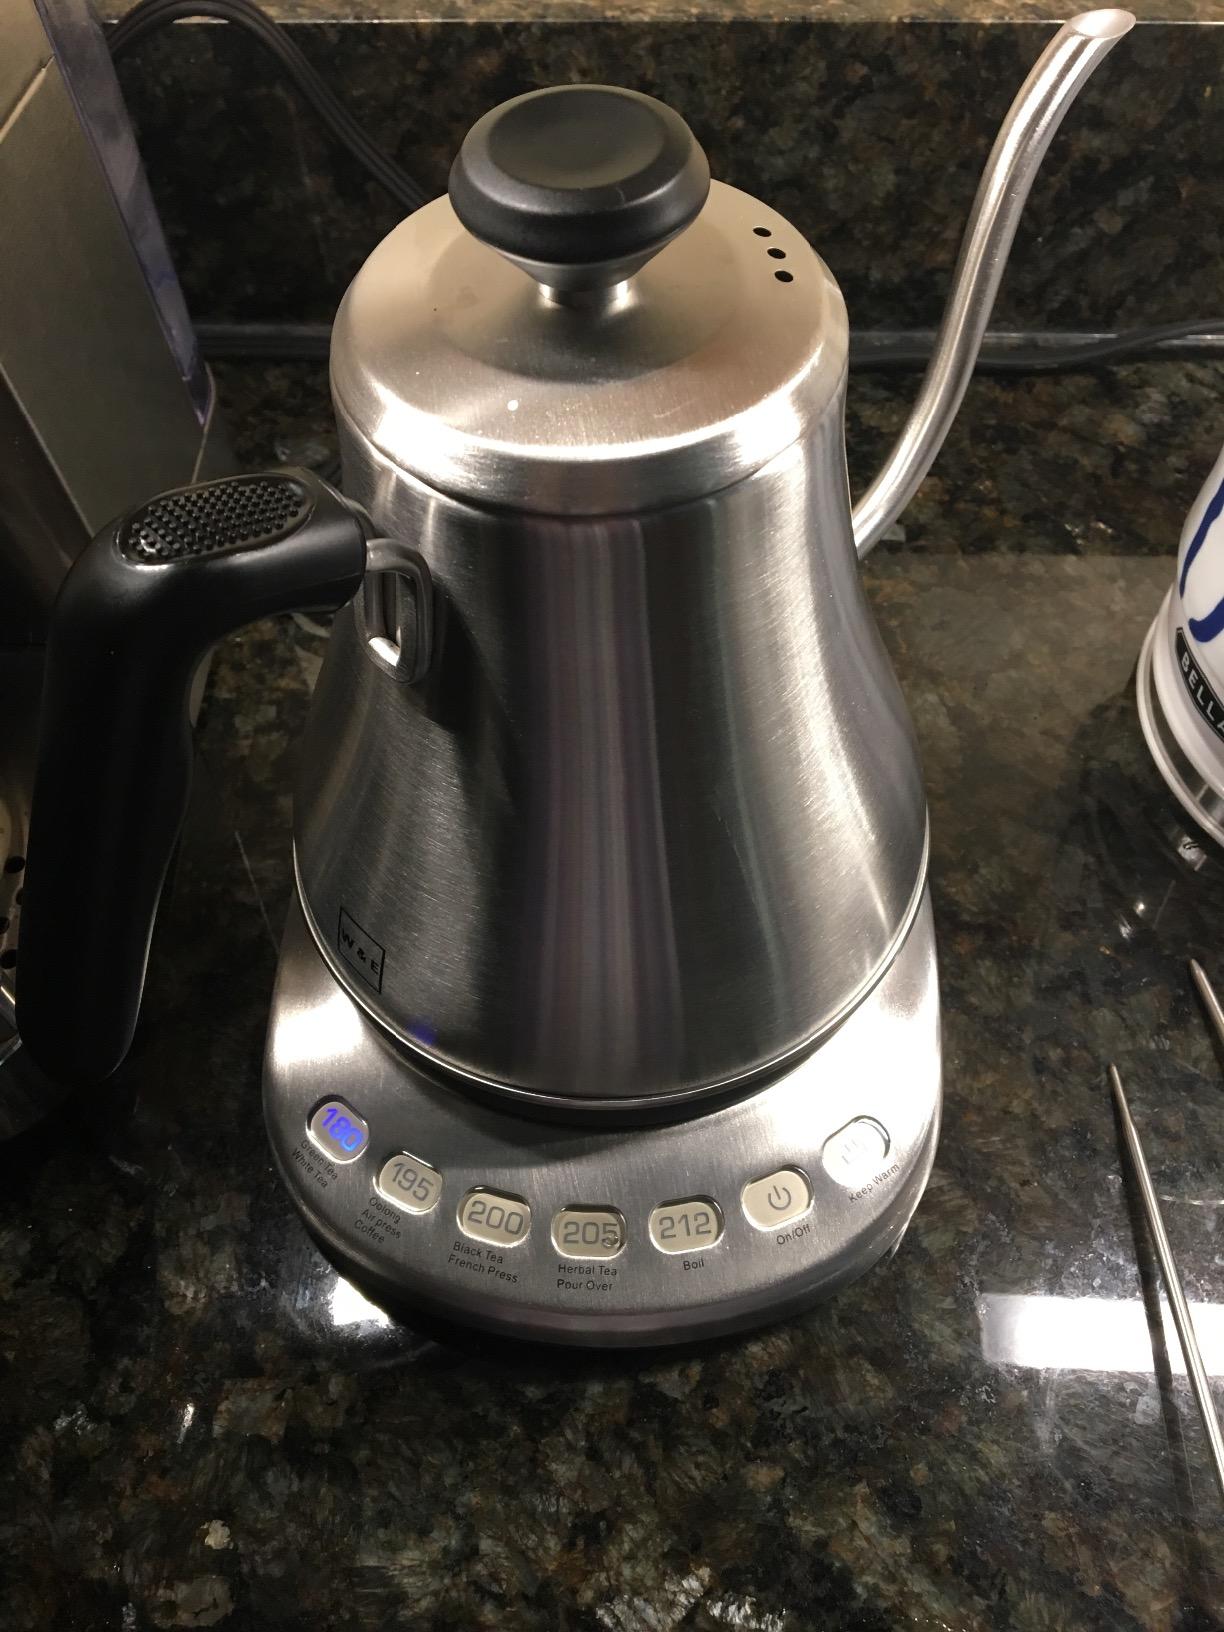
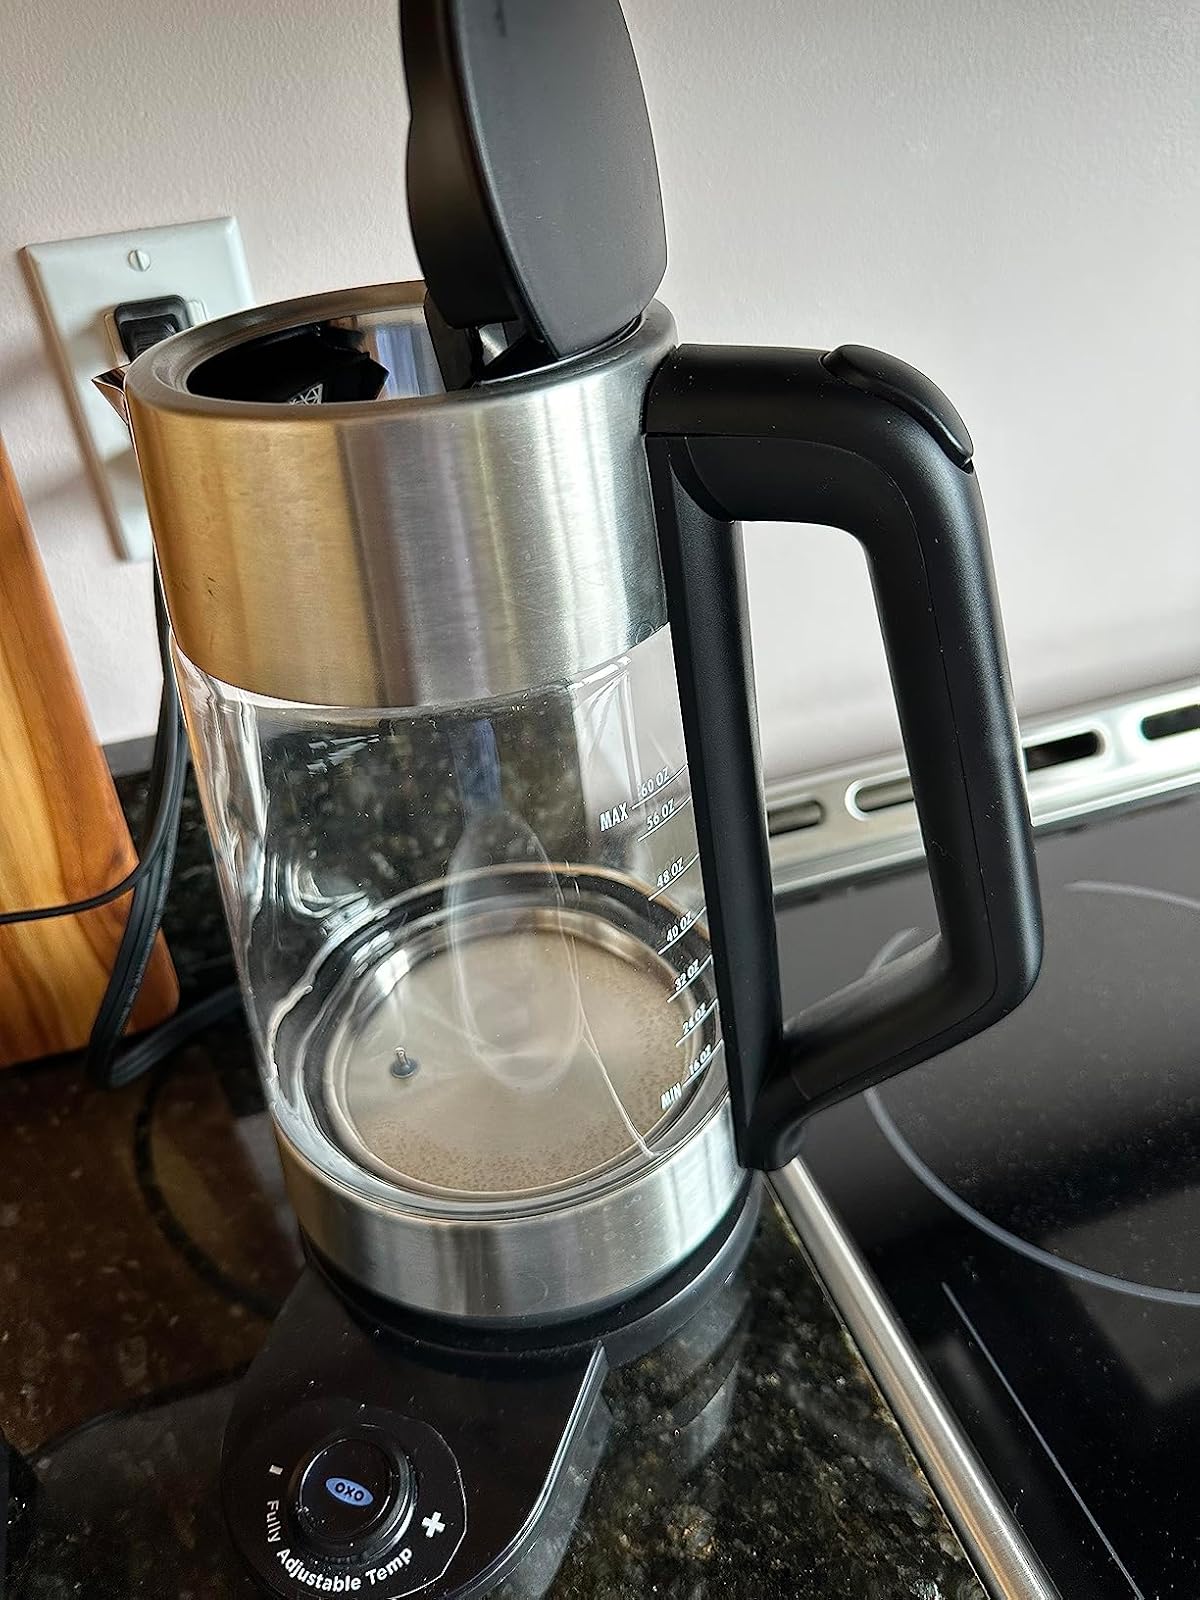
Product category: items_kettle
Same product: no